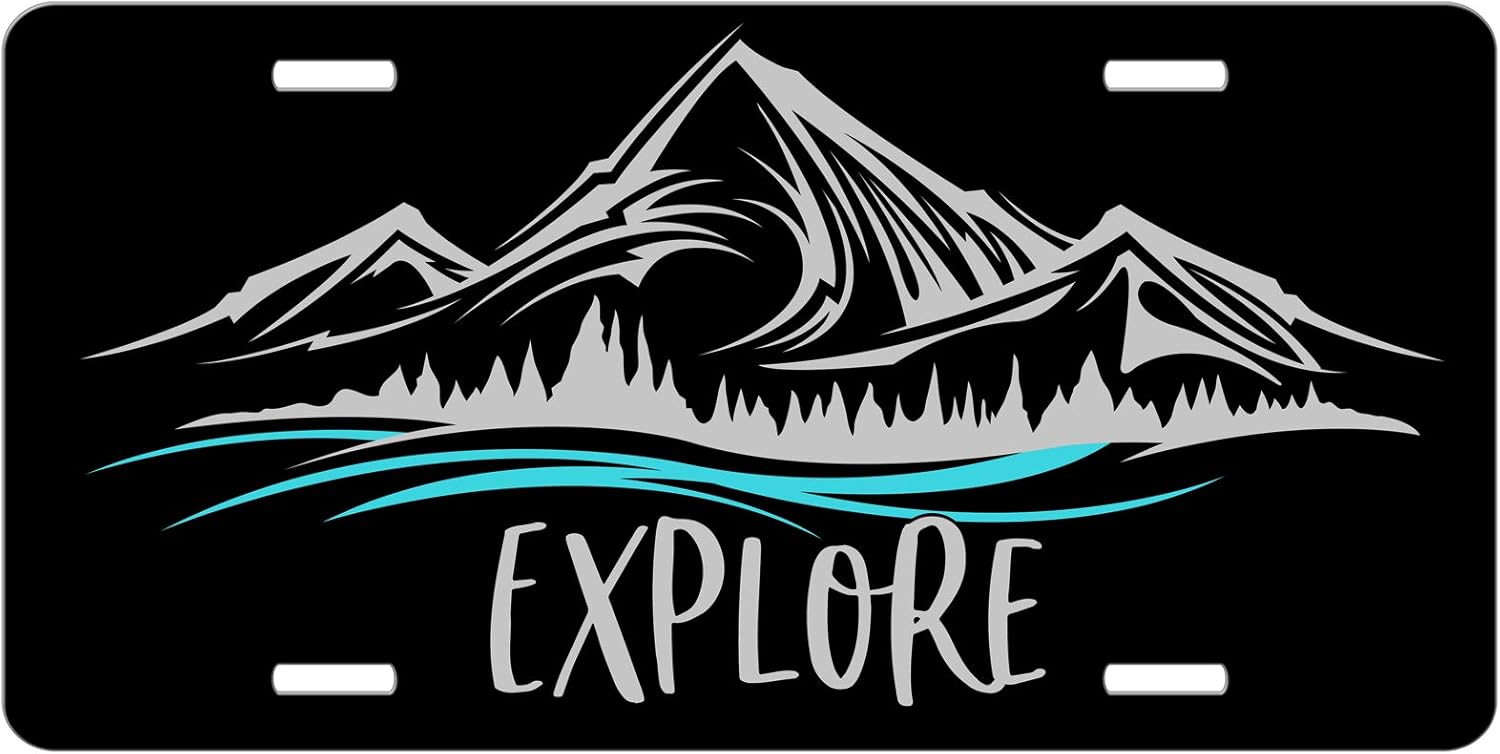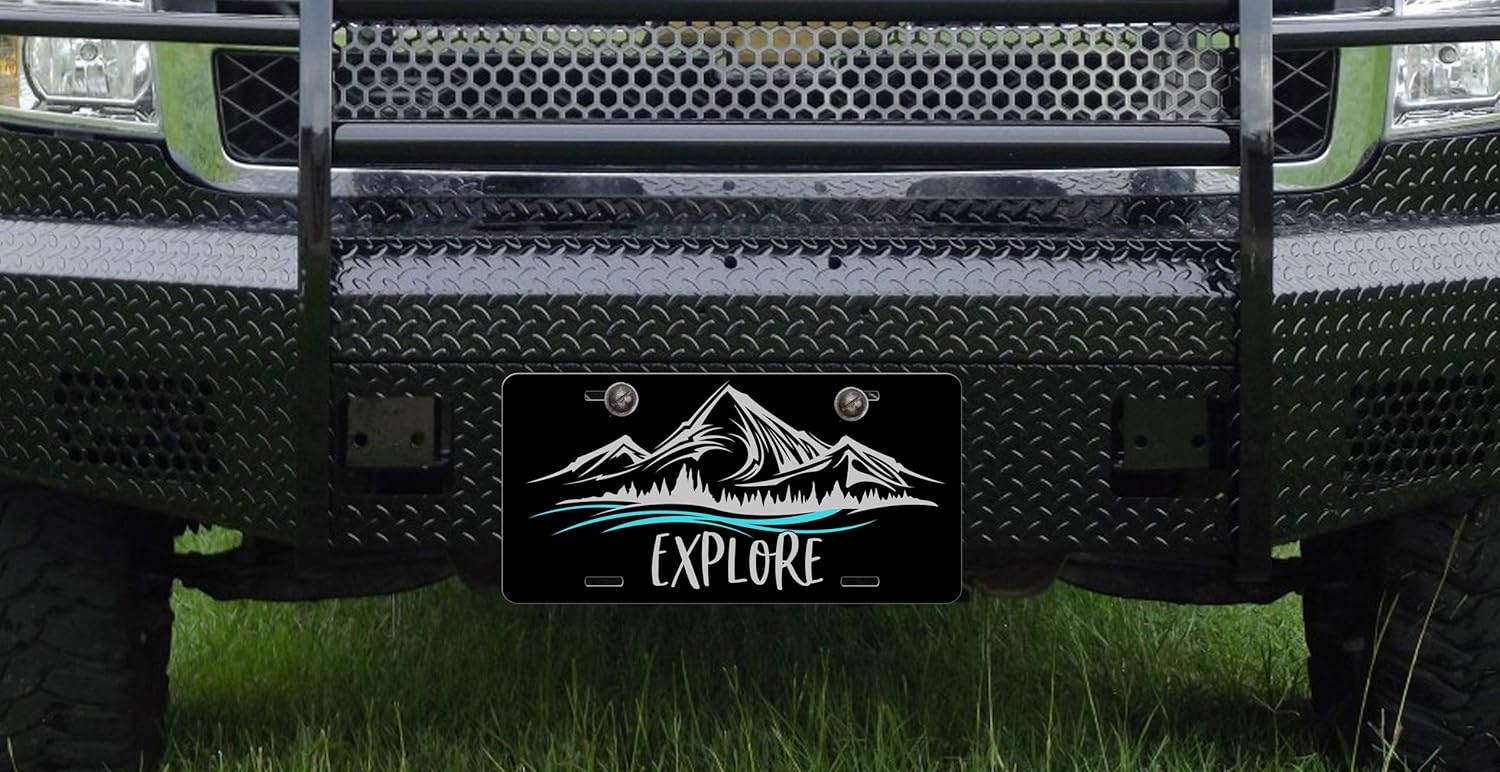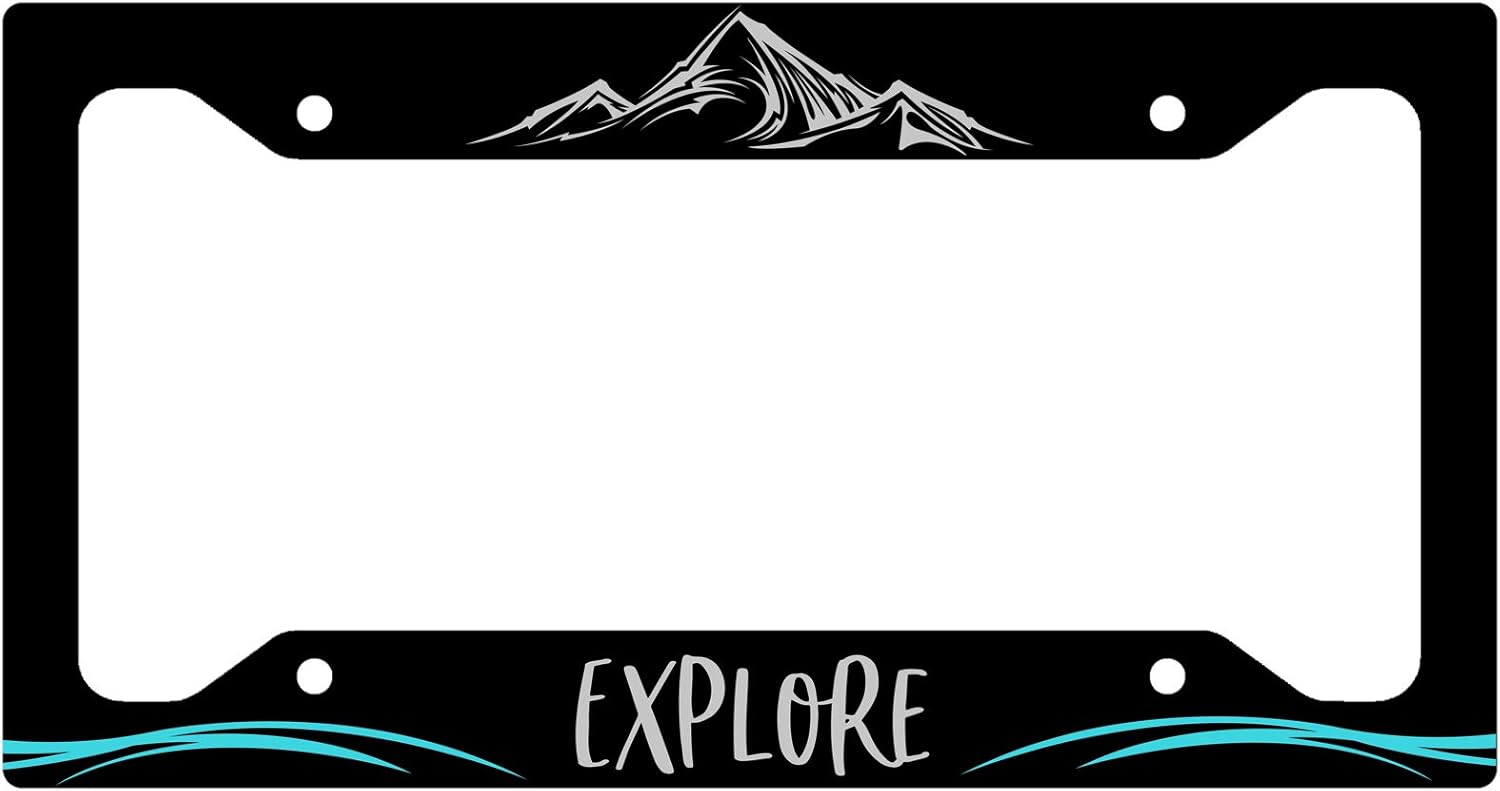
Explore Wander Wanderlust Mountains License Plate Metal Aluminum Vanity Front Car Tag Gift NPLP
Category: Automotive
Smile every time you approach your car (or truck!) with a custom license plate car tag. Made from durable aluminum. Brilliant colors are heat infused into aluminum for a permanent, smooth glossy finish that won't crack, peel or rust. UV protective coating and fade resistant. Choose from license plate only, license plate frame only or a combo of license plate with frame. License plate frames are for decorating the state license plate.
Features: Explore mountains hiking camping theme front license plate | We ship fast! Most orders ship 1-2 days from Jacksonville, Florida. Thanks for supporting American business! | Brilliant colors are heat infused into aluminum for a permanent, smooth glossy finish that won't crack, peel or rust. UV protective coating and fade resistant. | Standard license plate measures 6 x 12 with four holes. Mounting hardware not included. | Choose license plate only, license plate frame or license plate with frame. Note license plate frames are for decorating your state license plate. Click Customize Now to see product images and make your selection.